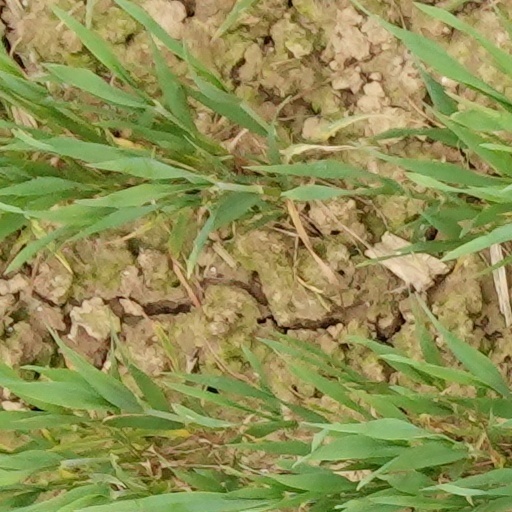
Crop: wheat